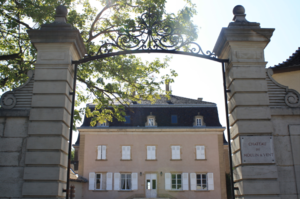
Le domaine du Château du Moulin-à-Vent, appelé aussi Château des Thorins, est un domaine viticole situé à Romanèche-Thorins dans le département de Saône-et-Loire, aux limites méridionales de la région de Bourgogne, dans le vignoble du Beaujolais et l'appellation moulin-à-vent.